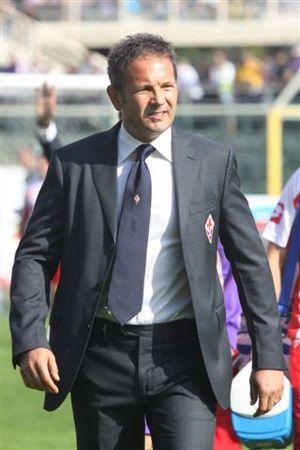
L'équipe de Serbie de football est la sélection de joueurs serbes représentant le pays lors des compétitions internationales de football masculin, sous l'égide de la Fédération de Serbie de football.
Siniša Mihajlović, né le 20 février 1969 à Vukovar en Yougoslavie, est un footballeur international serbe, qui évoluait au poste de défenseur. Il est reconnu comme l'un des meilleurs tireurs de coups francs de l'histoire, allant jusqu'à en marquer trois dans un même match.